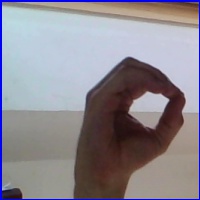
Letra: O